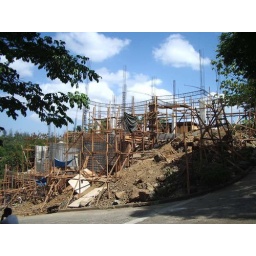
My house on the hill in Antipolo.